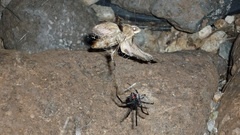
Species: Lactrodectus_hesperus